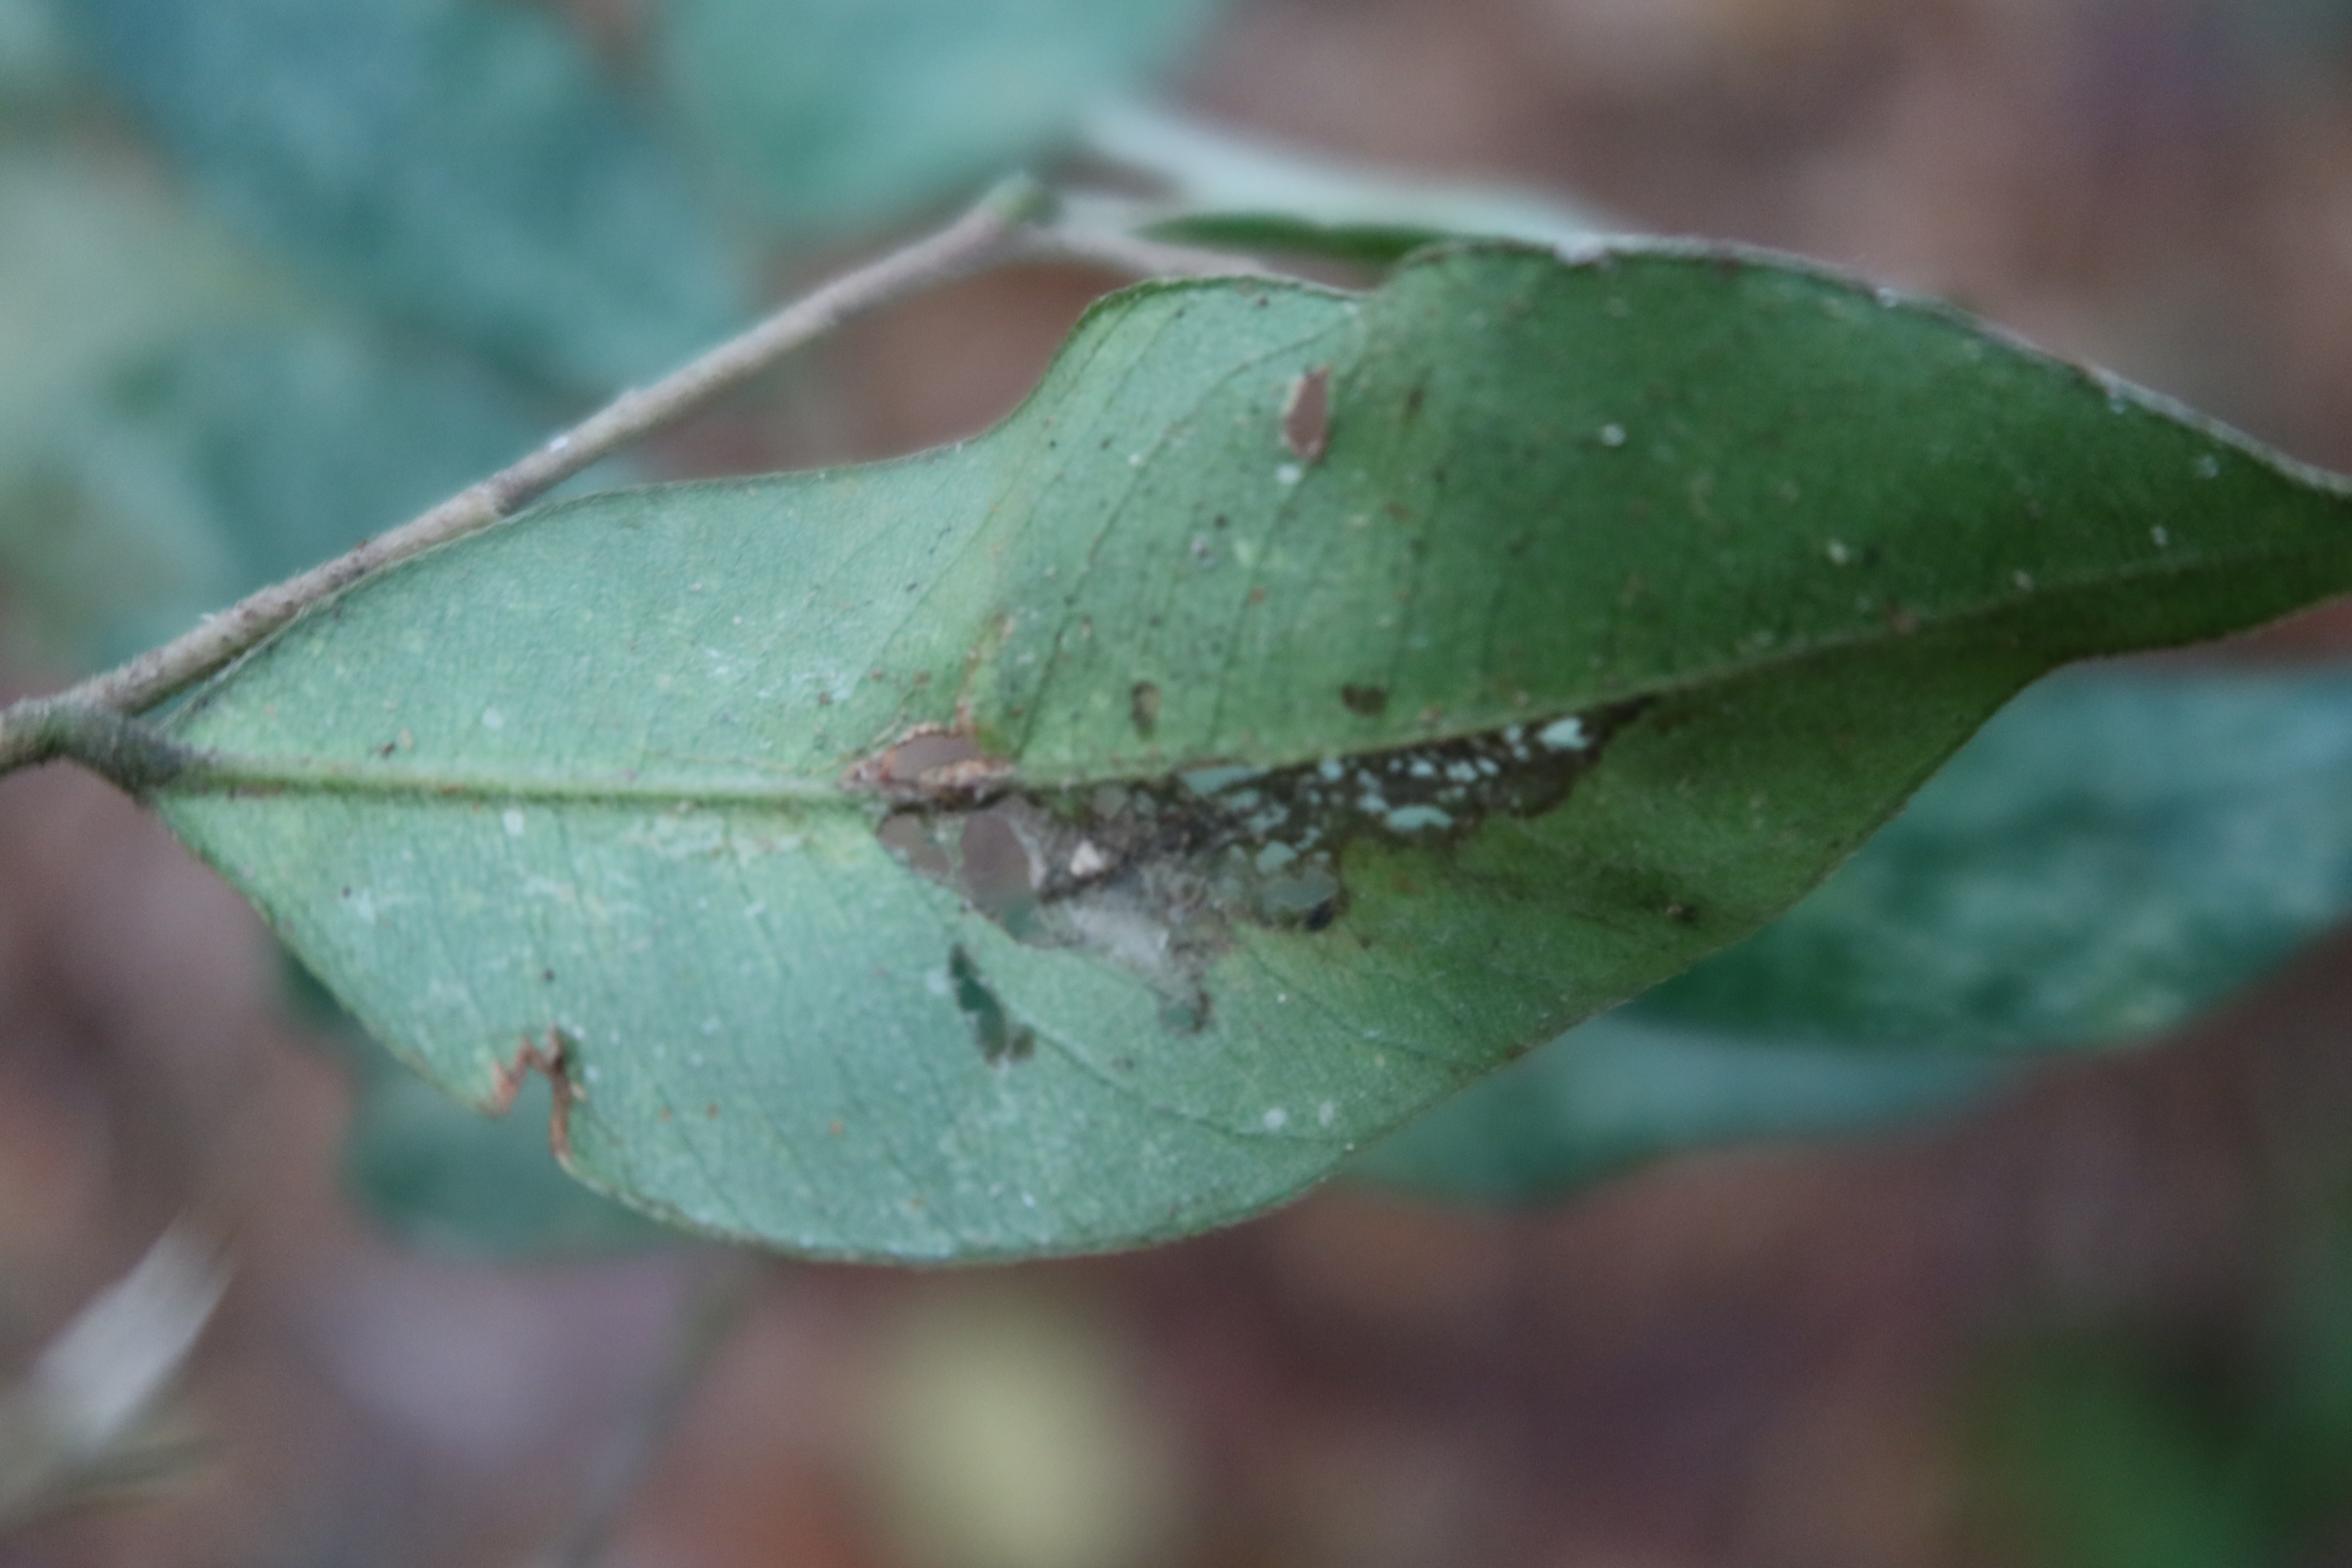
Label: Anthracnose